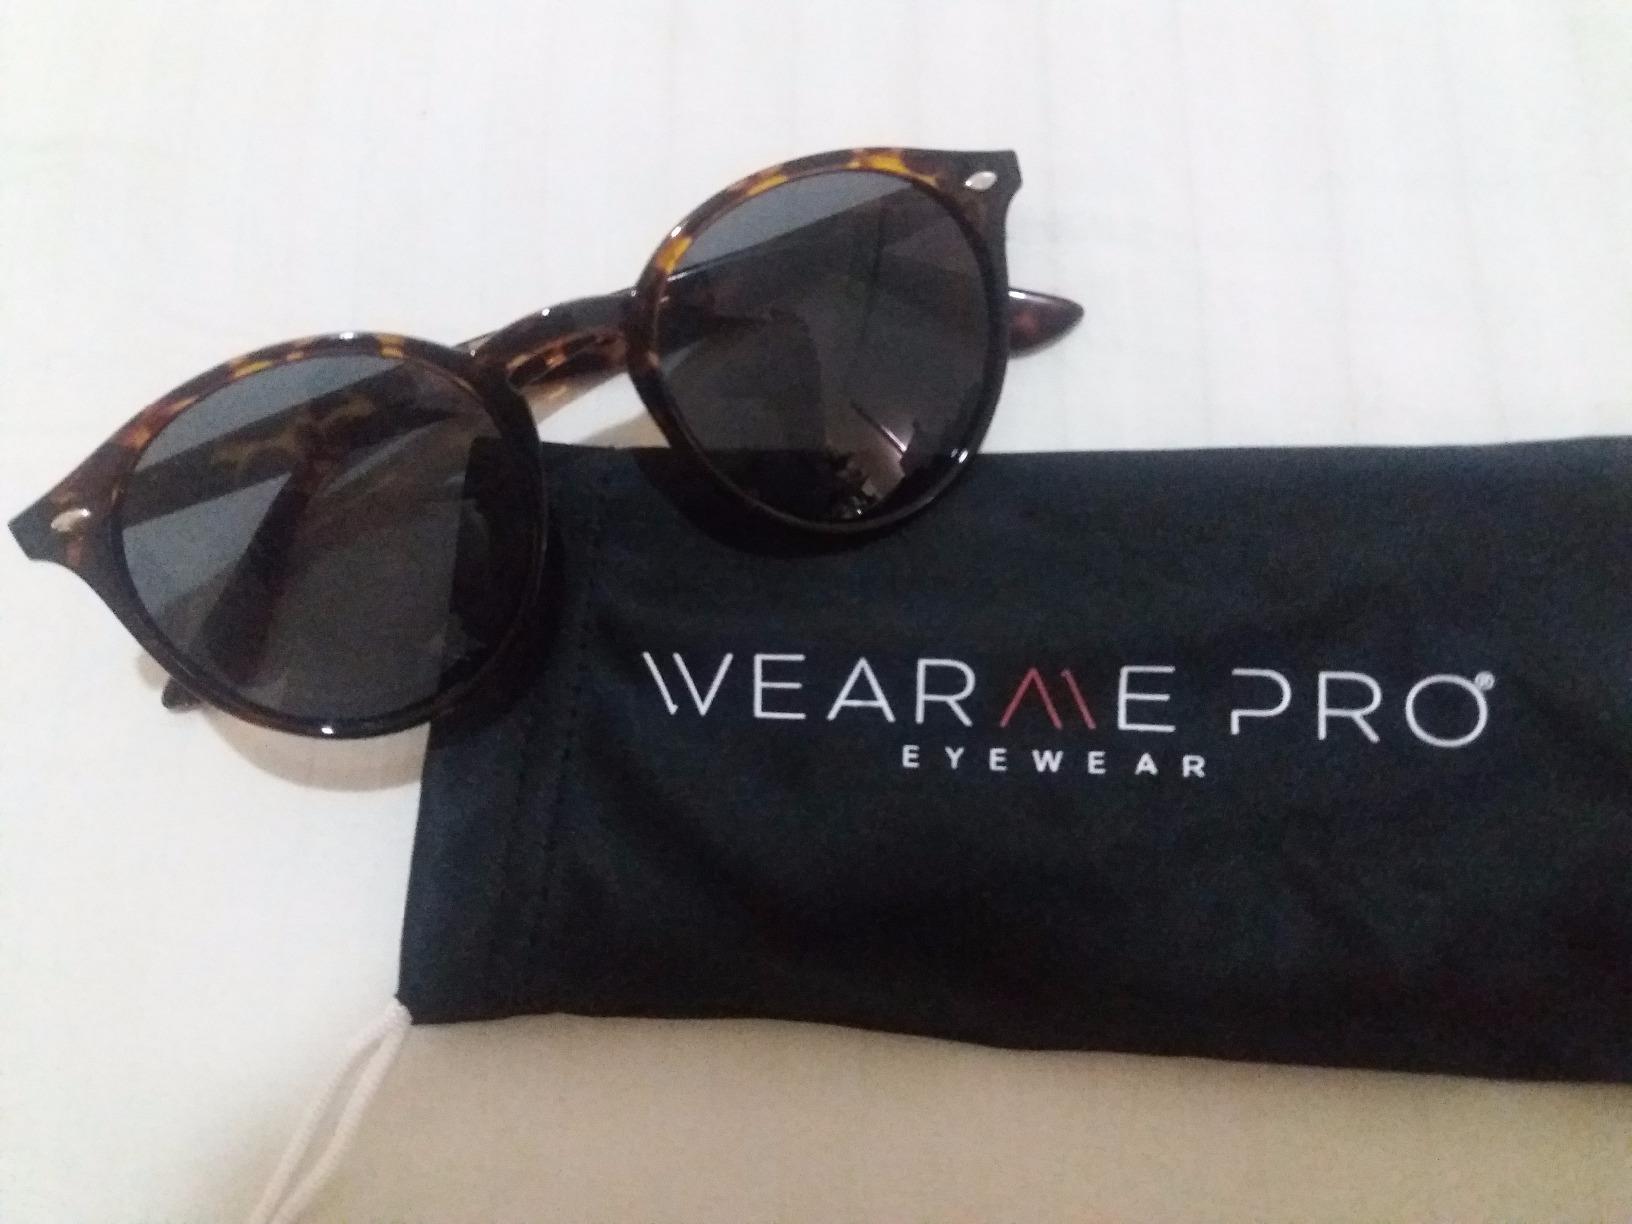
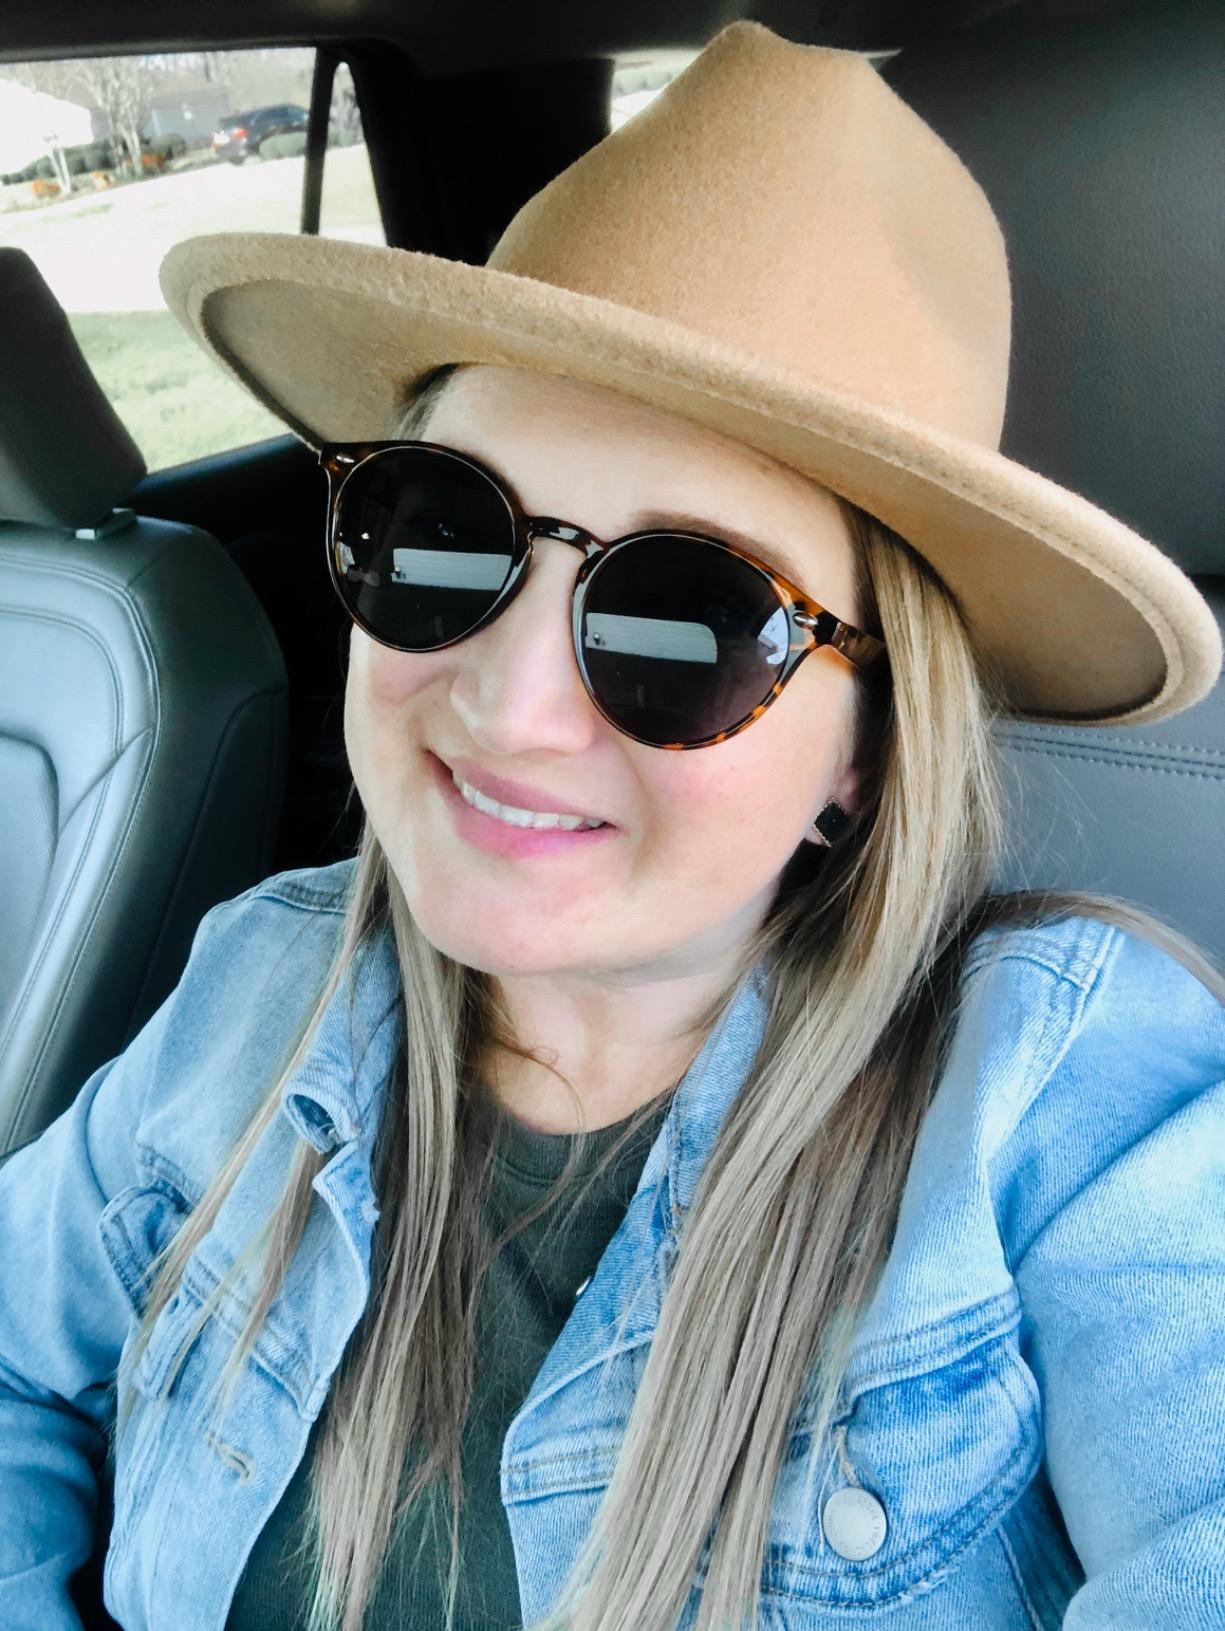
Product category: accessories_sunglasses
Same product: yes